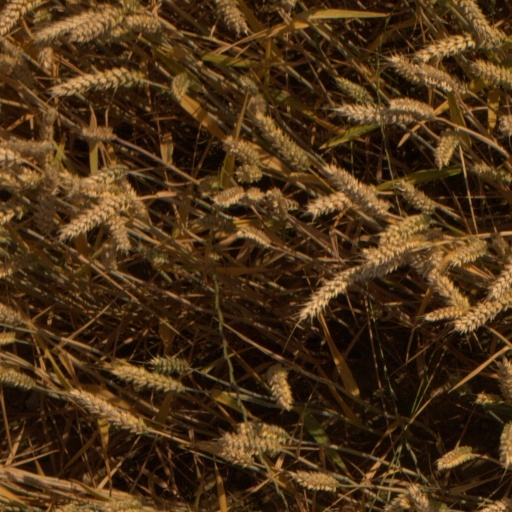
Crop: wheat